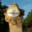
Label: camel